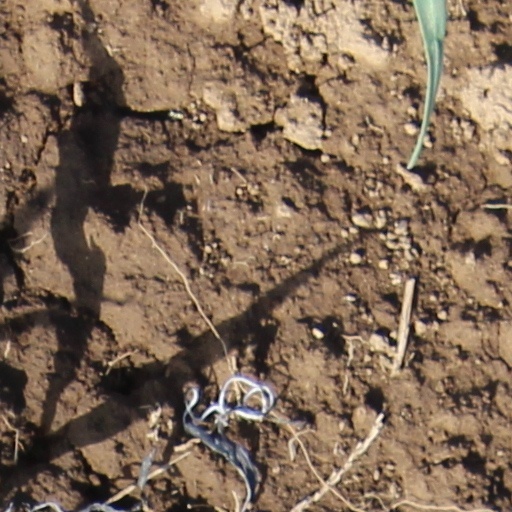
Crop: wheat